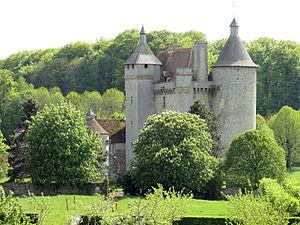
Château de Villemonteix
Saint-Pardoux-les-Cards est une commune française située dans le département de la Creuse en région Nouvelle-Aquitaine.
La Haute Marche est une Région naturelle de France située au nord du Limousin, dans le département de la Creuse. Elle doit son nom à l'ancienne province de la Marche dont elle occupe une petite partie.